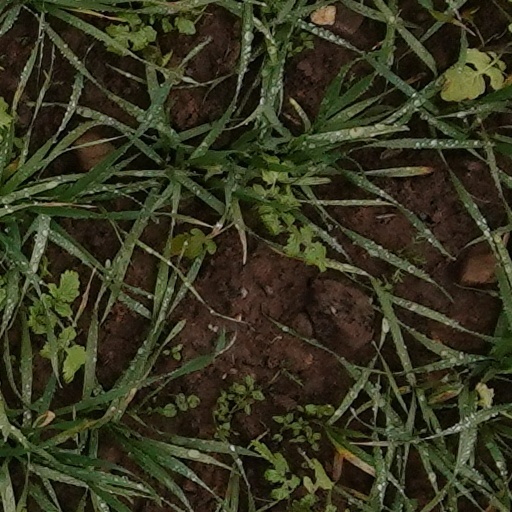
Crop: wheat